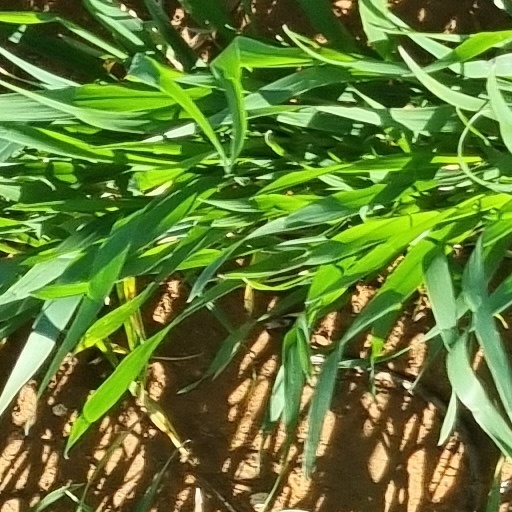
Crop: wheat